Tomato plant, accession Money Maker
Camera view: vertical (180 deg); turntable rotation: 270 degrees
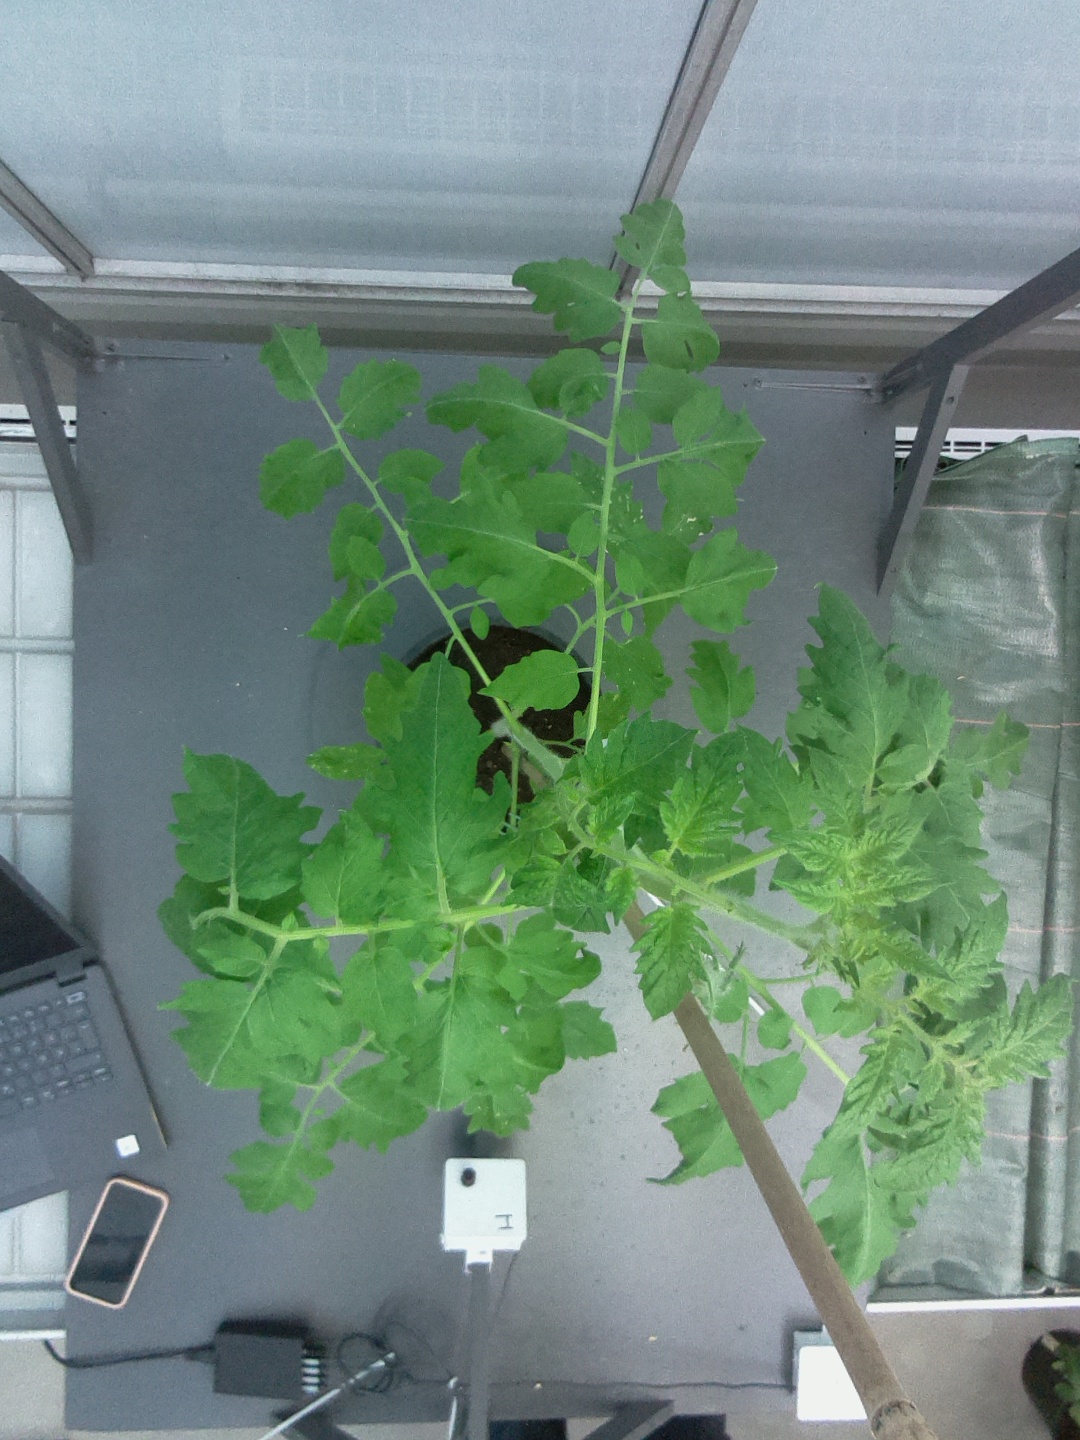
BBCH growth stage 54: 4 inflorescences visible